1957 British Grand Prix

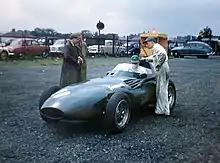
The winning Vanwall, VW5, before the start of the race. It was shared by Tony Brooks and Stirling Moss, who both played a part in scoring the constructor's first Formula One win.

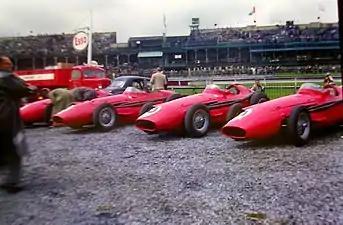
All but one of the Maserati 250Fs retired from the race.

The 1957 British Grand Prix was a Formula One motor race held on 20 July 1957 at the Aintree Circuit, near Liverpool. It was the tenth British Grand Prix and it was race 5 of 8 in the 1957 World Championship of Drivers. The race was won by Stirling Moss and Tony Brooks, who shared driving duties in a Vanwall. It was the third and final time that a Grand Prix had been won by two drivers in a shared car. This was the first occasion that a British constructor won a World Drivers' Championship race, a feat achieved with two British drivers at their home Grand Prix.